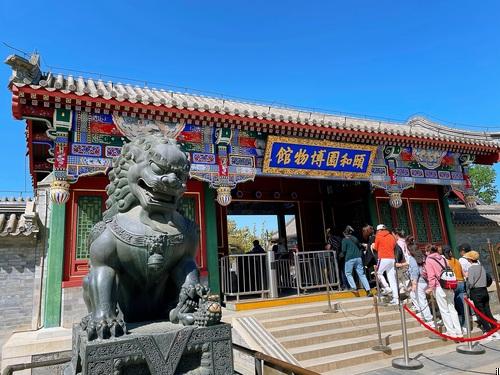
地标名称：颐和园博物馆
所在城市：北京市·海淀区